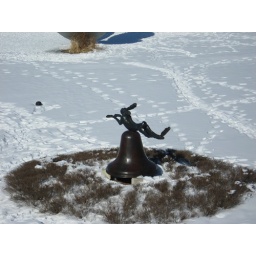
bunny flying over bell from bridge